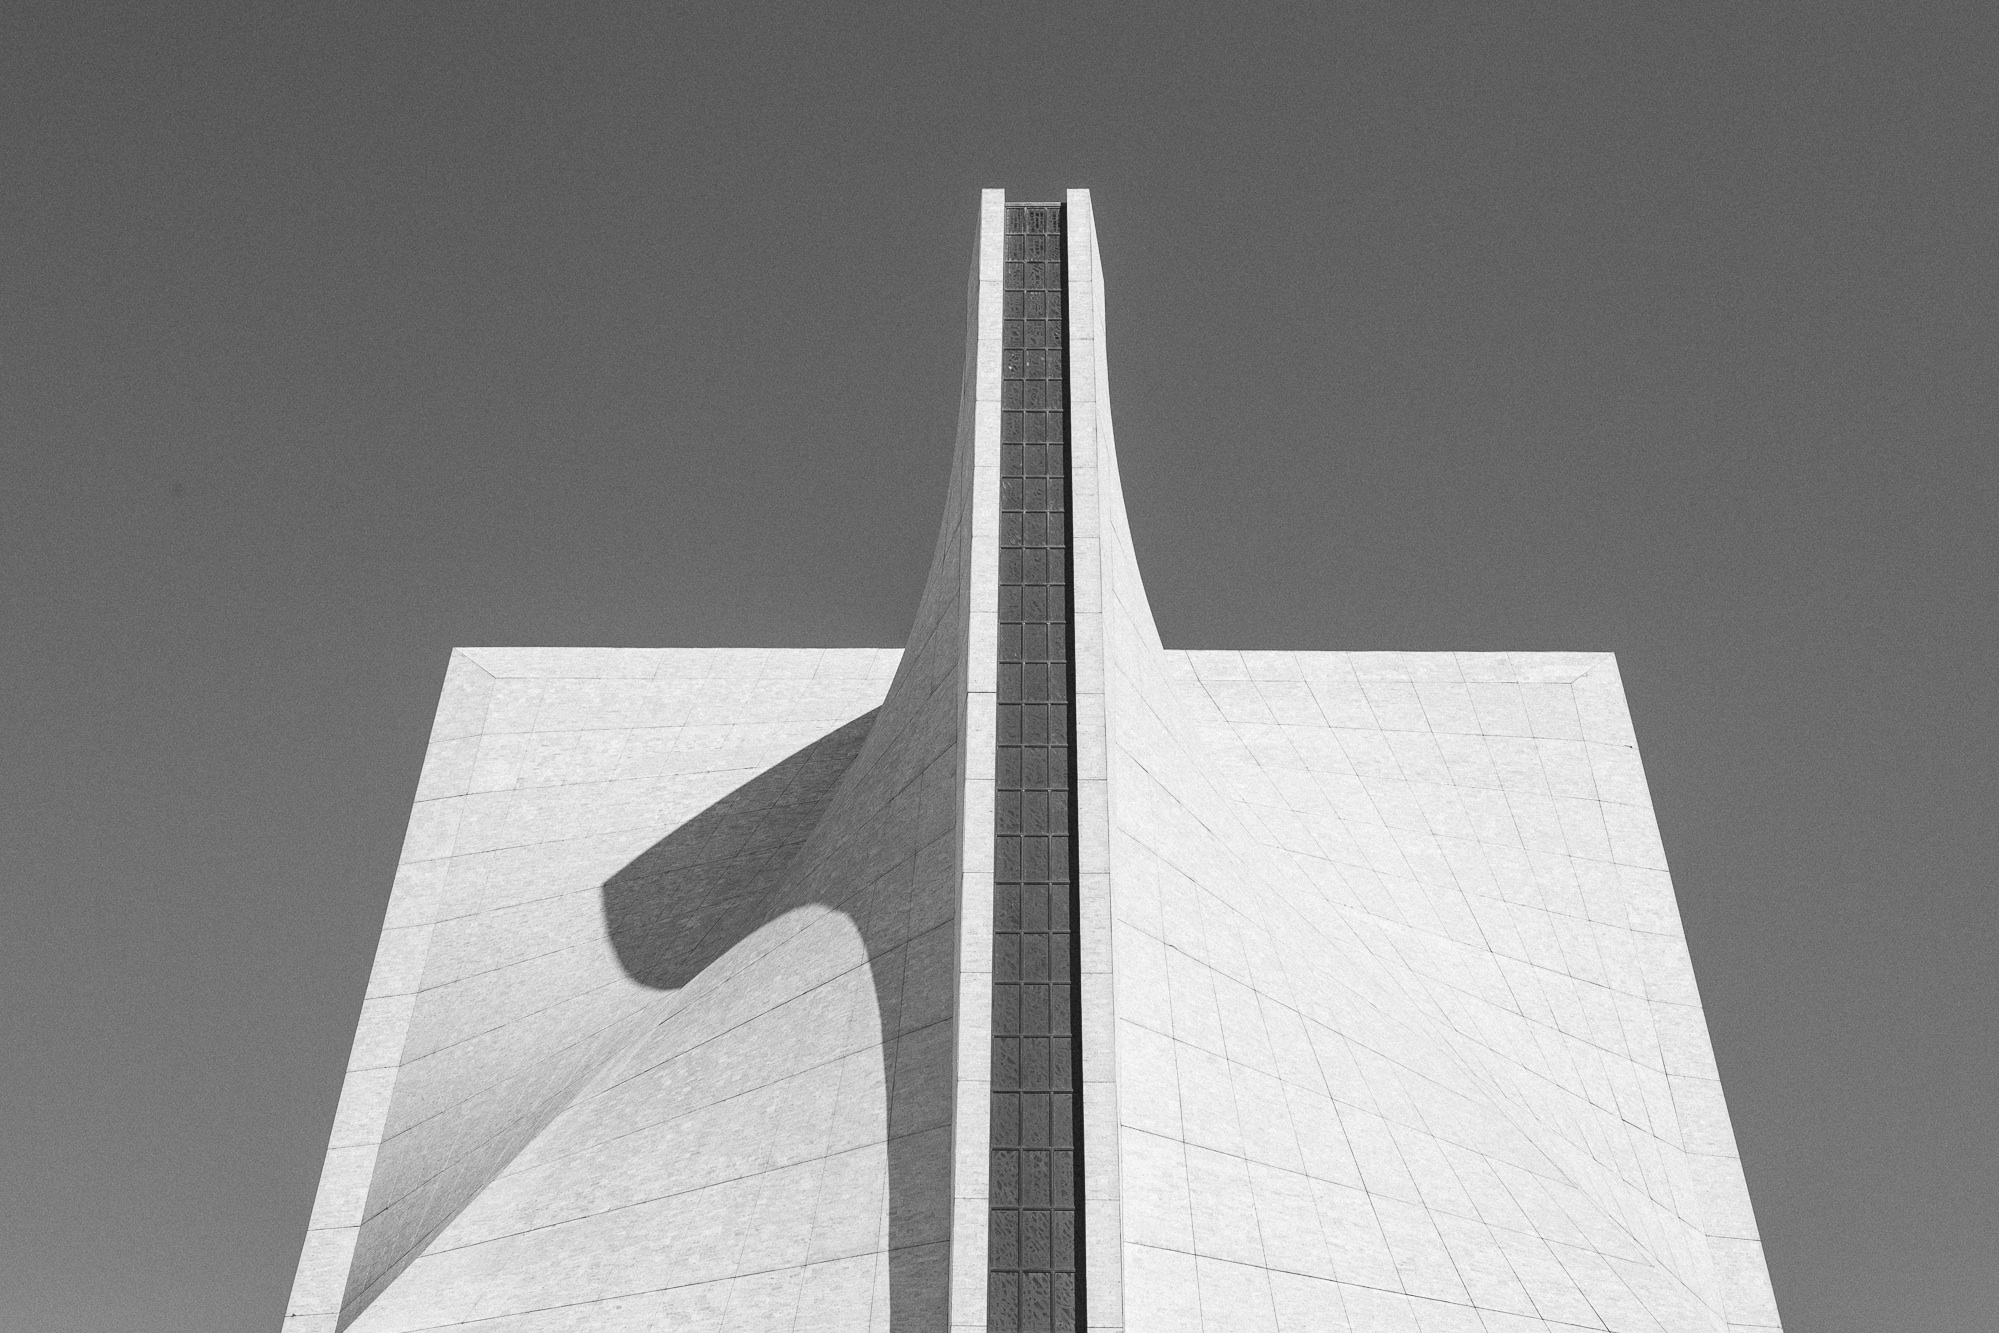
wing, black and white, white, monument, sculpture, art, drawing, symmetry, shape